Thoraya Obaid

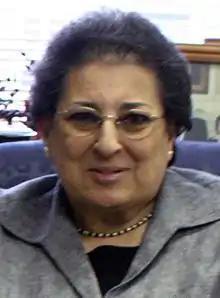
Obaid in 2009

Thoraya Ahmed Obaid (born 2 March 1945) is a Saudi politician and diplomat who served as executive director of the United Nations Population Fund from 2000 to 2010. From 2013 to 2016 she was a member of the Consultative Assembly of Saudi Arabia.